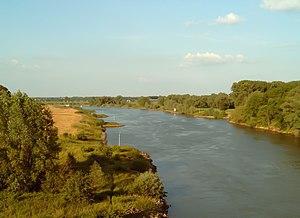
L’IJssel, parfois francisé en Yssel, est une rivière néerlandaise d'une longueur d'environ 125 km. Elle est l'un des défluents du Rhin, qui se détache près de Westervoort et coule vers le nord dans le lac qui porte son nom l'IJsselmeer.